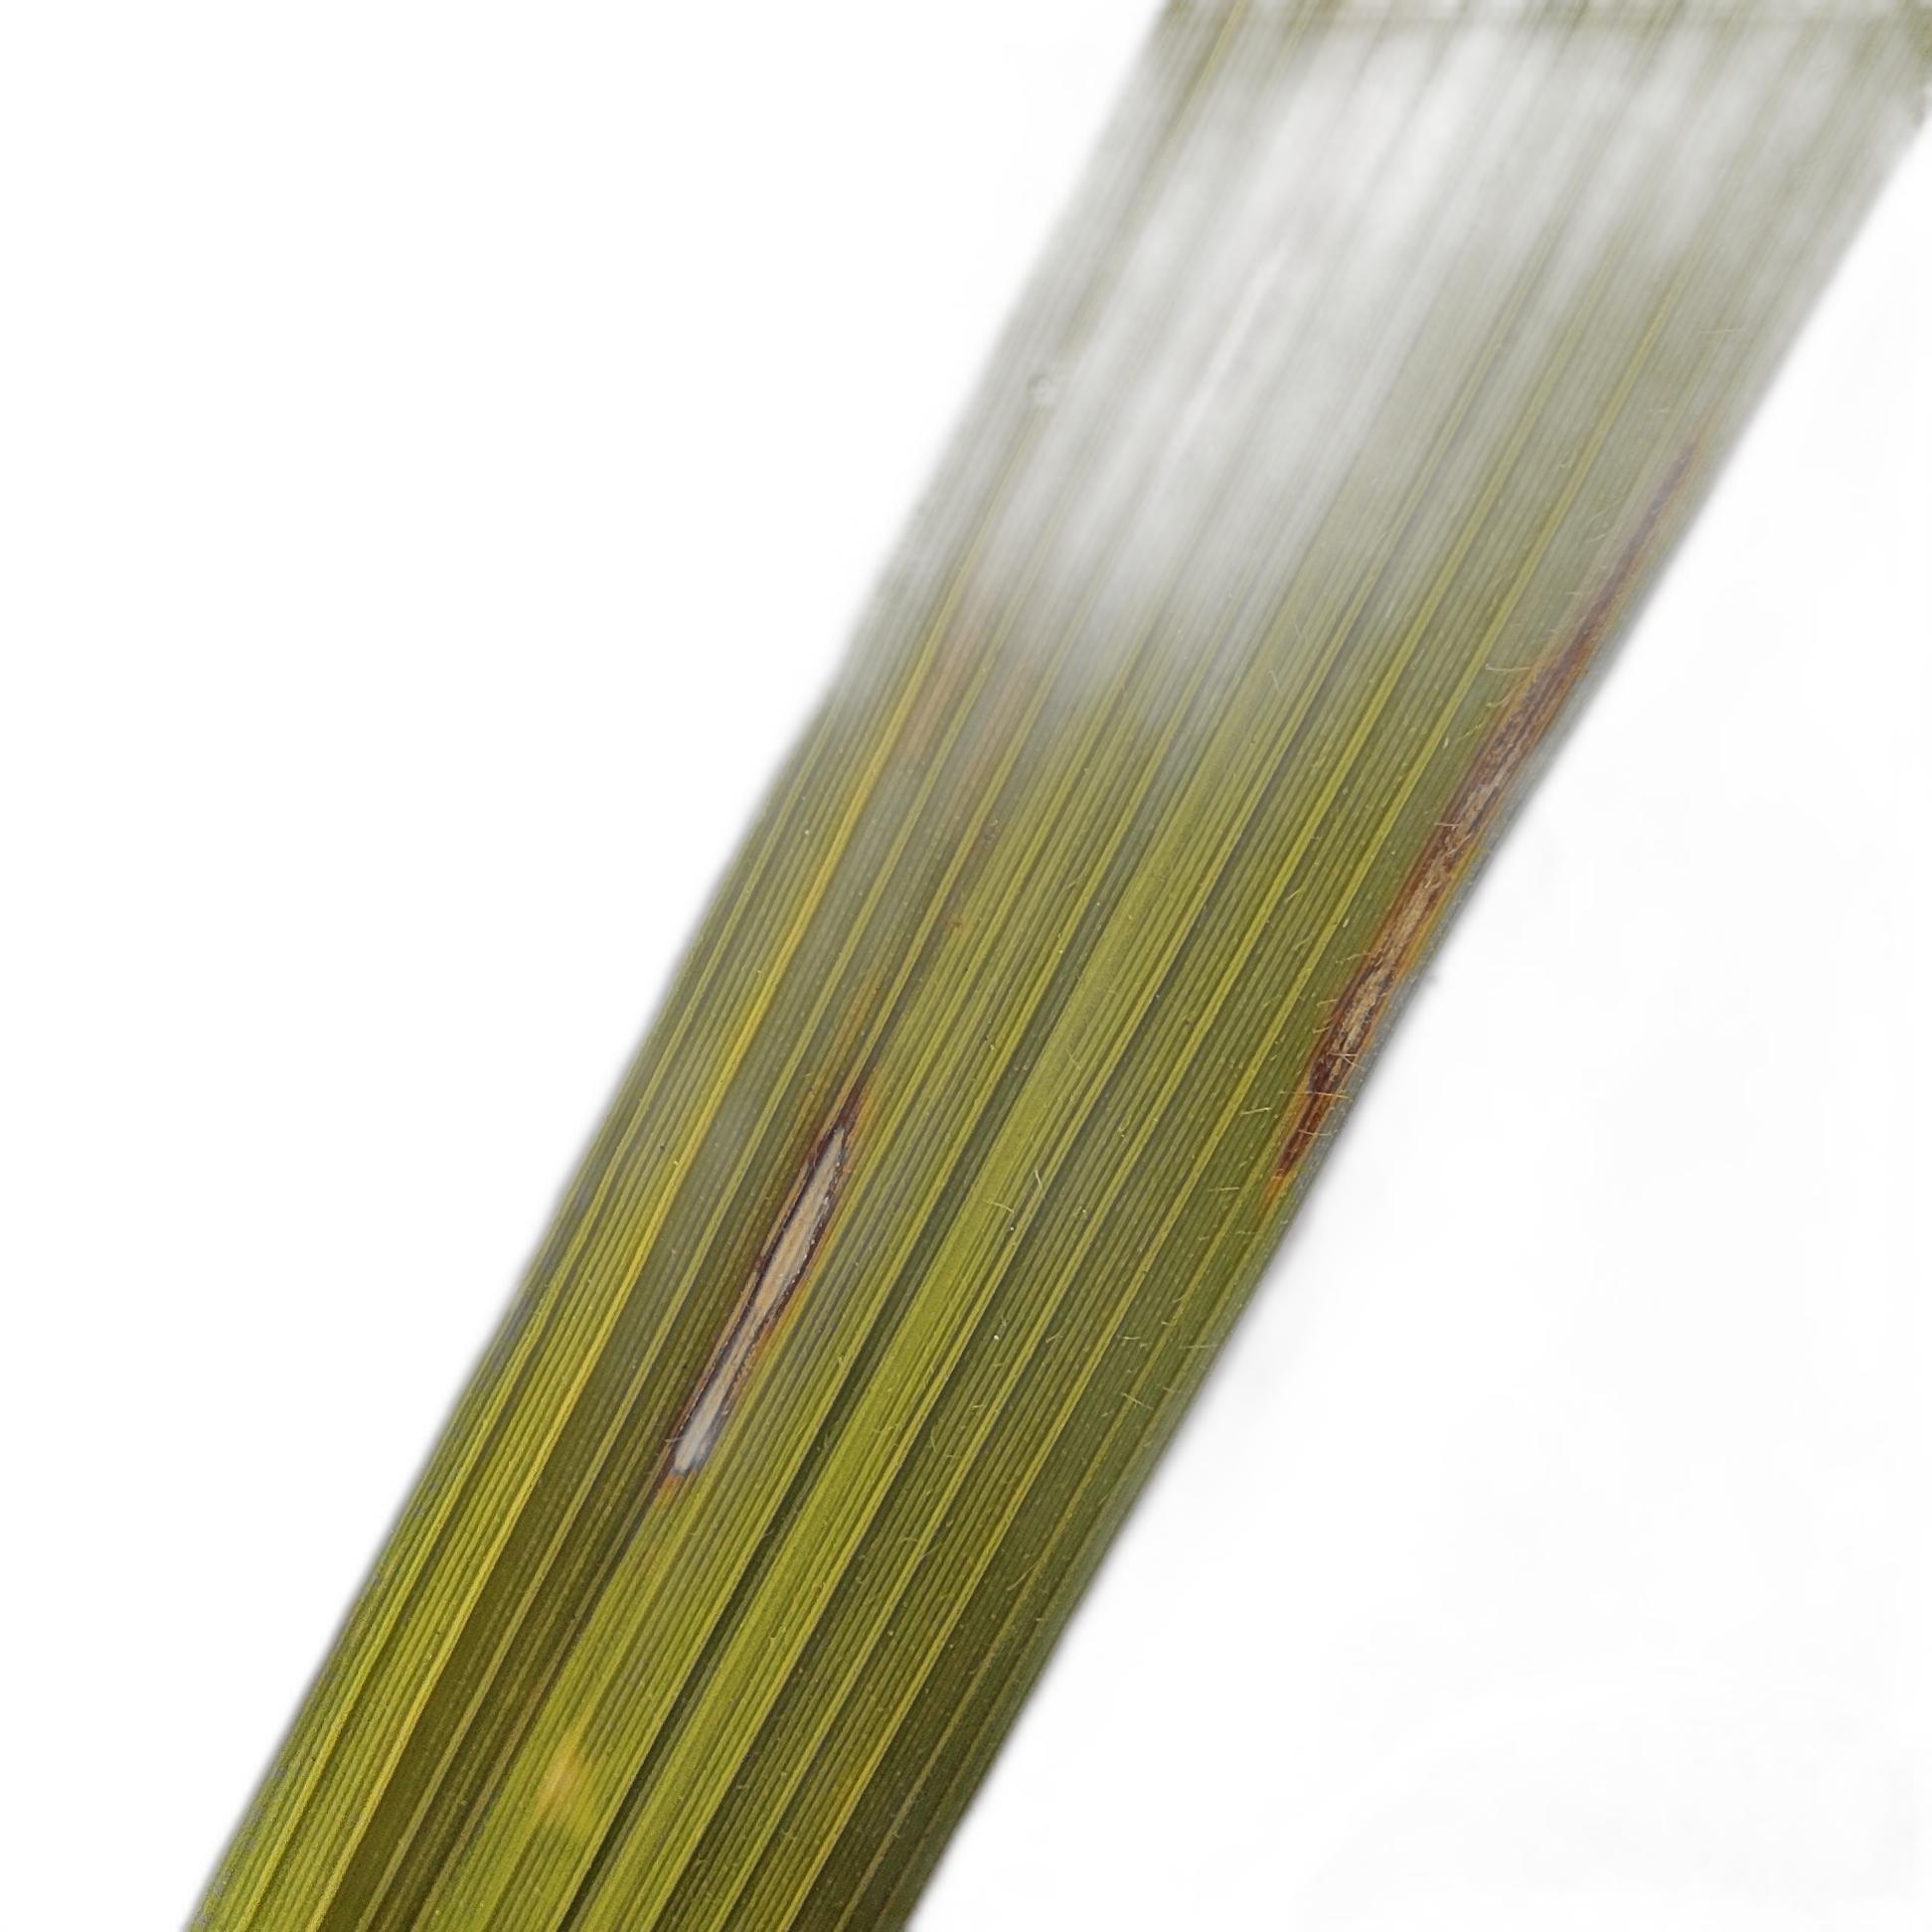
Label: Rice Blast